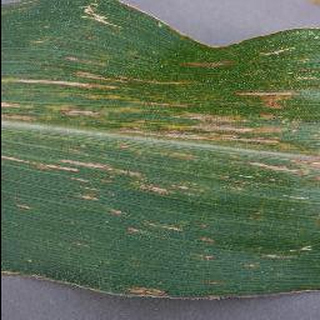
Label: corn_cercospora_leaf_spot